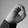
ASL letter: O